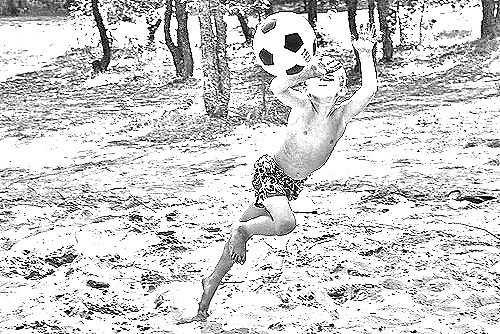
Portrait style: Sketch Portrait